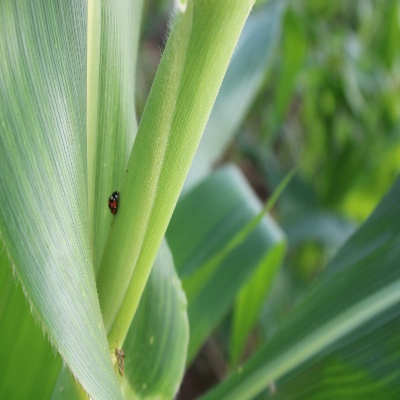
Crop: Maize
Condition: leaf beetle